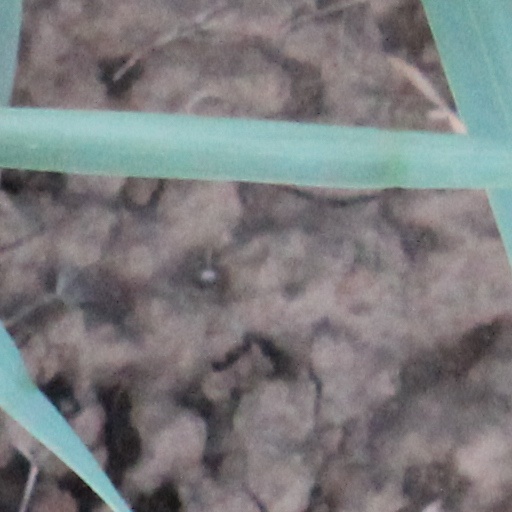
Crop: wheat